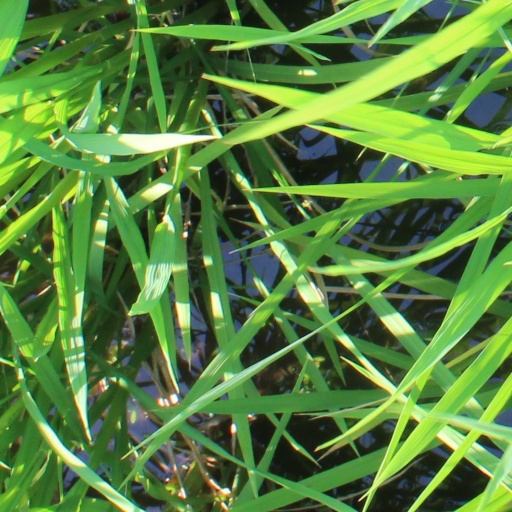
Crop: rice